Jaan Sihver

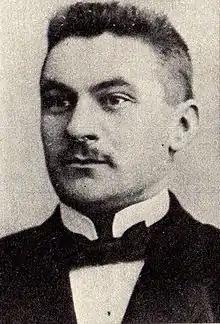
Jaan Sihver

Jaan Sihver (30 April 1879 Vana-Tänassilma Parish, Viljandi County – 28 November 1918 near Narva) was an Estonian communist politician. He was a member of the Estonian Provincial Assembly. On 5 February 1919, he was (posthumously) expelled from the assembly.